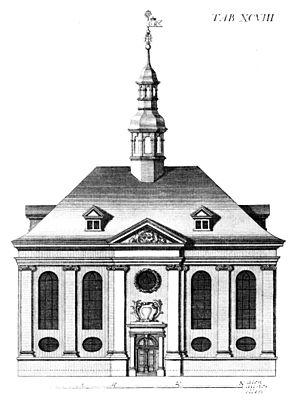
L'église réformée de Copenhague est un lieu de culte protestant situé 109 rue Gothersgade, en face du château royal de Rosenborg à Copenhague, au Danemark. C'est un bâtiment utilisé par des congrégations réformées de différentes langues, dont le françaises. L'église est inauguré en 1689, à l'initiative ce la reine Charlotte Amalie, épouse de Christian V, et d'origine calviniste allemande. L'église est connue pour ses beaux intérieurs baroques de 1730.